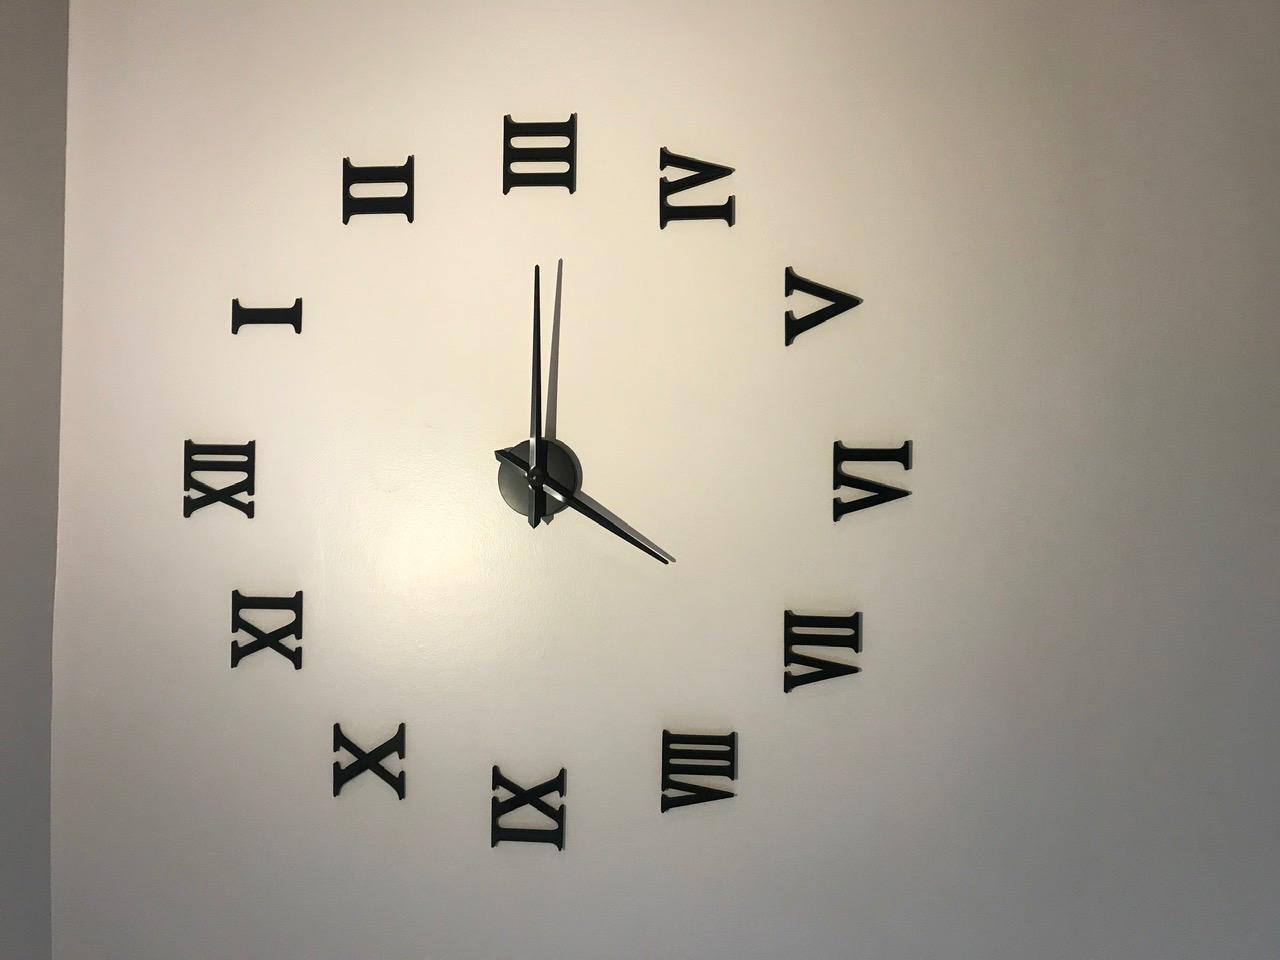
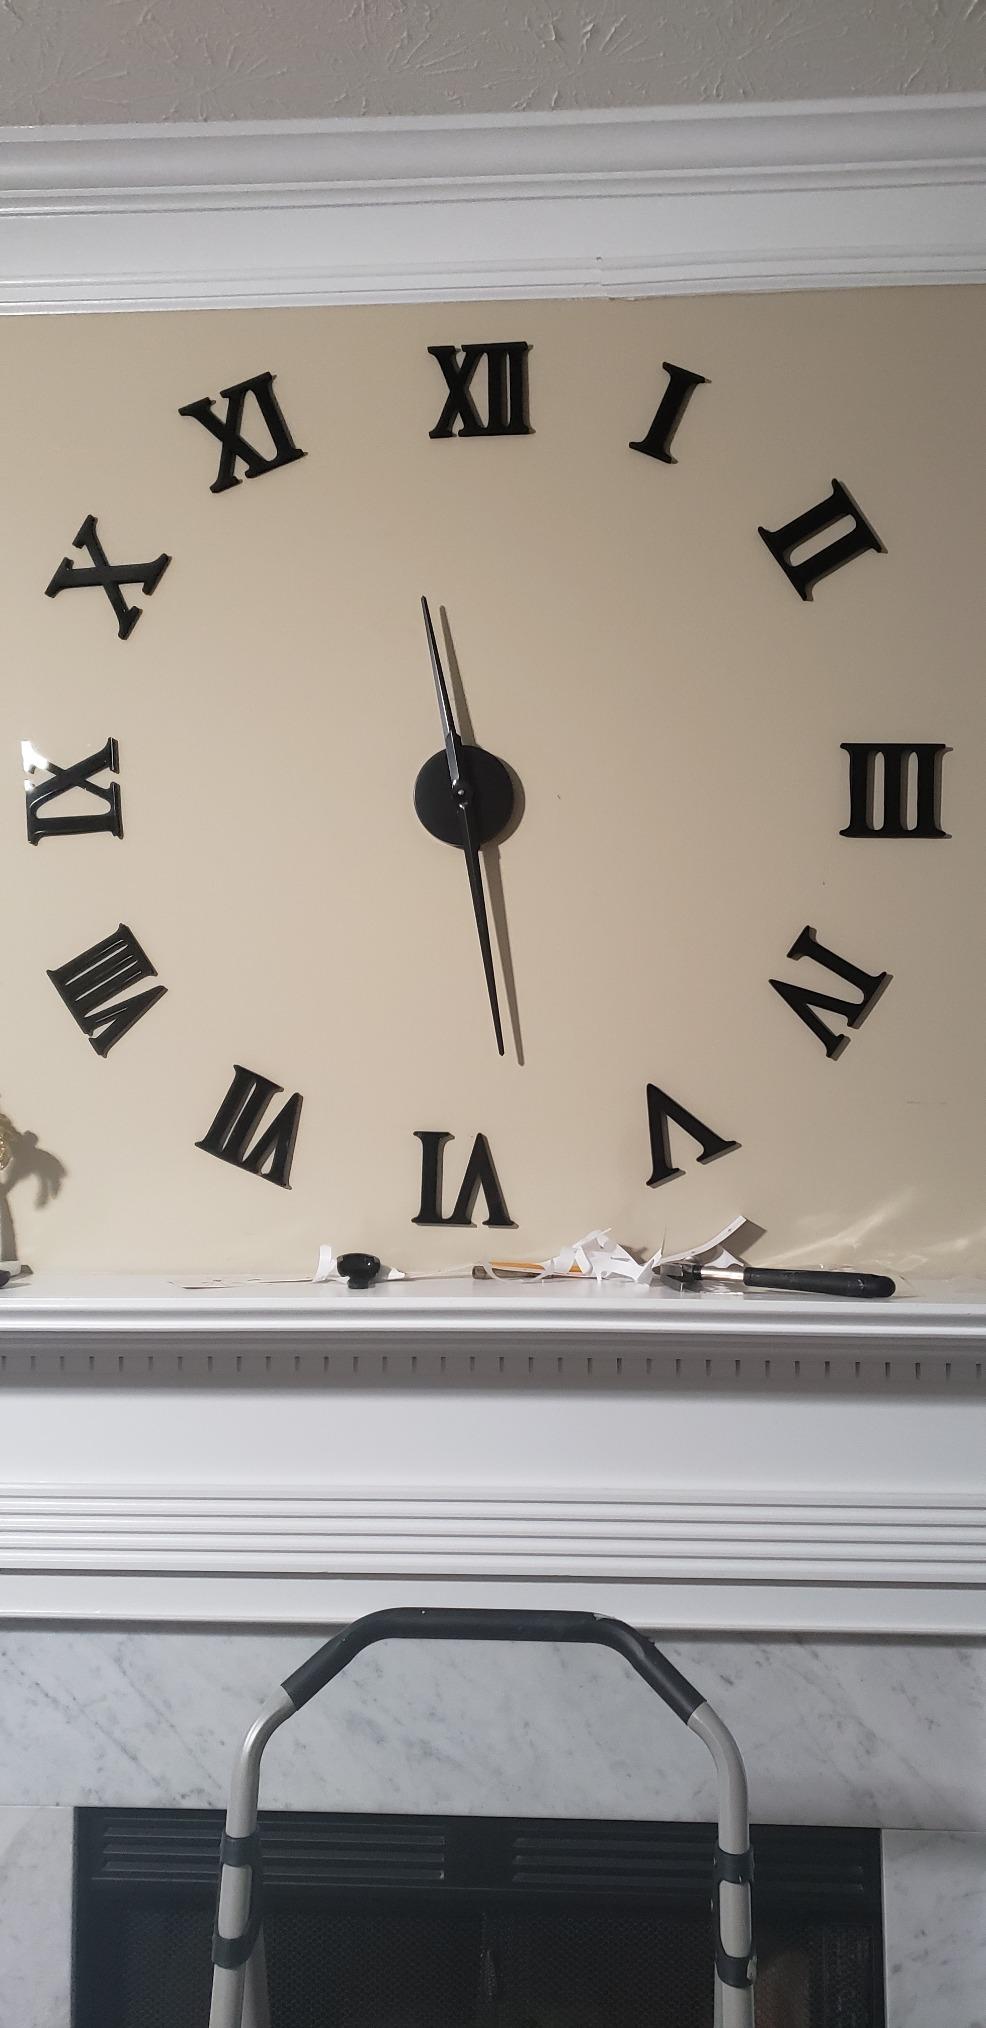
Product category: clock
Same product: yes